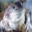
Label: frog